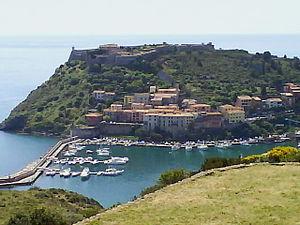
Porto Ercole est un village italien, frazione de la commune de Monte Argentario, en Toscane. C'est une place forte disputée, notamment durant les guerres d'Italie.
Michelangelo Merisi da Caravaggio, en français Caravage ou le Caravage, est un peintre italien né le 29 septembre 1571 à Milan et mort le 18 juillet 1610 à Porto Ercole.
L'association I Borghi più belli d'Italia est née en mars 2001 sous l'impulsion de Conseil du tourisme de l'ANCI.